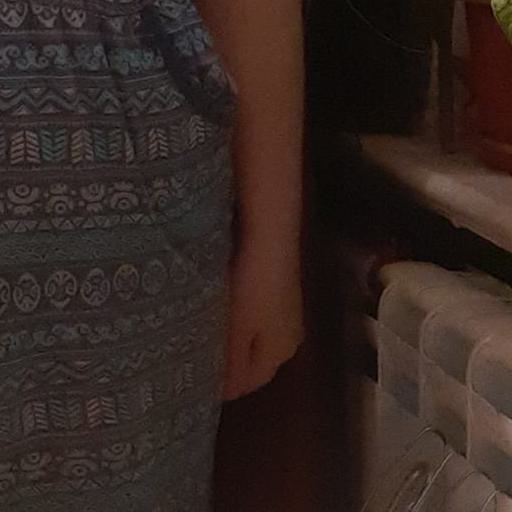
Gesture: no_gesture